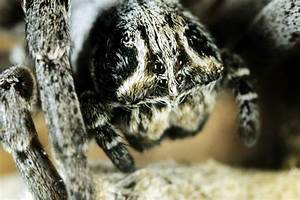
Label: ragno